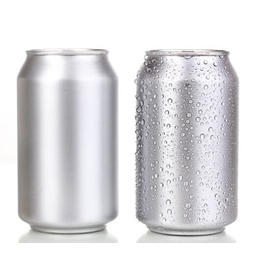
Label: cans